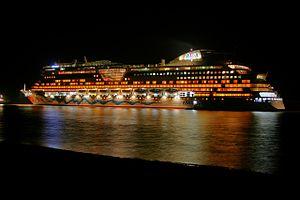
Le MS AIDAdiva est un navire de croisière appartenant à la société Aida Cruises du Carnival corporation & PLC.